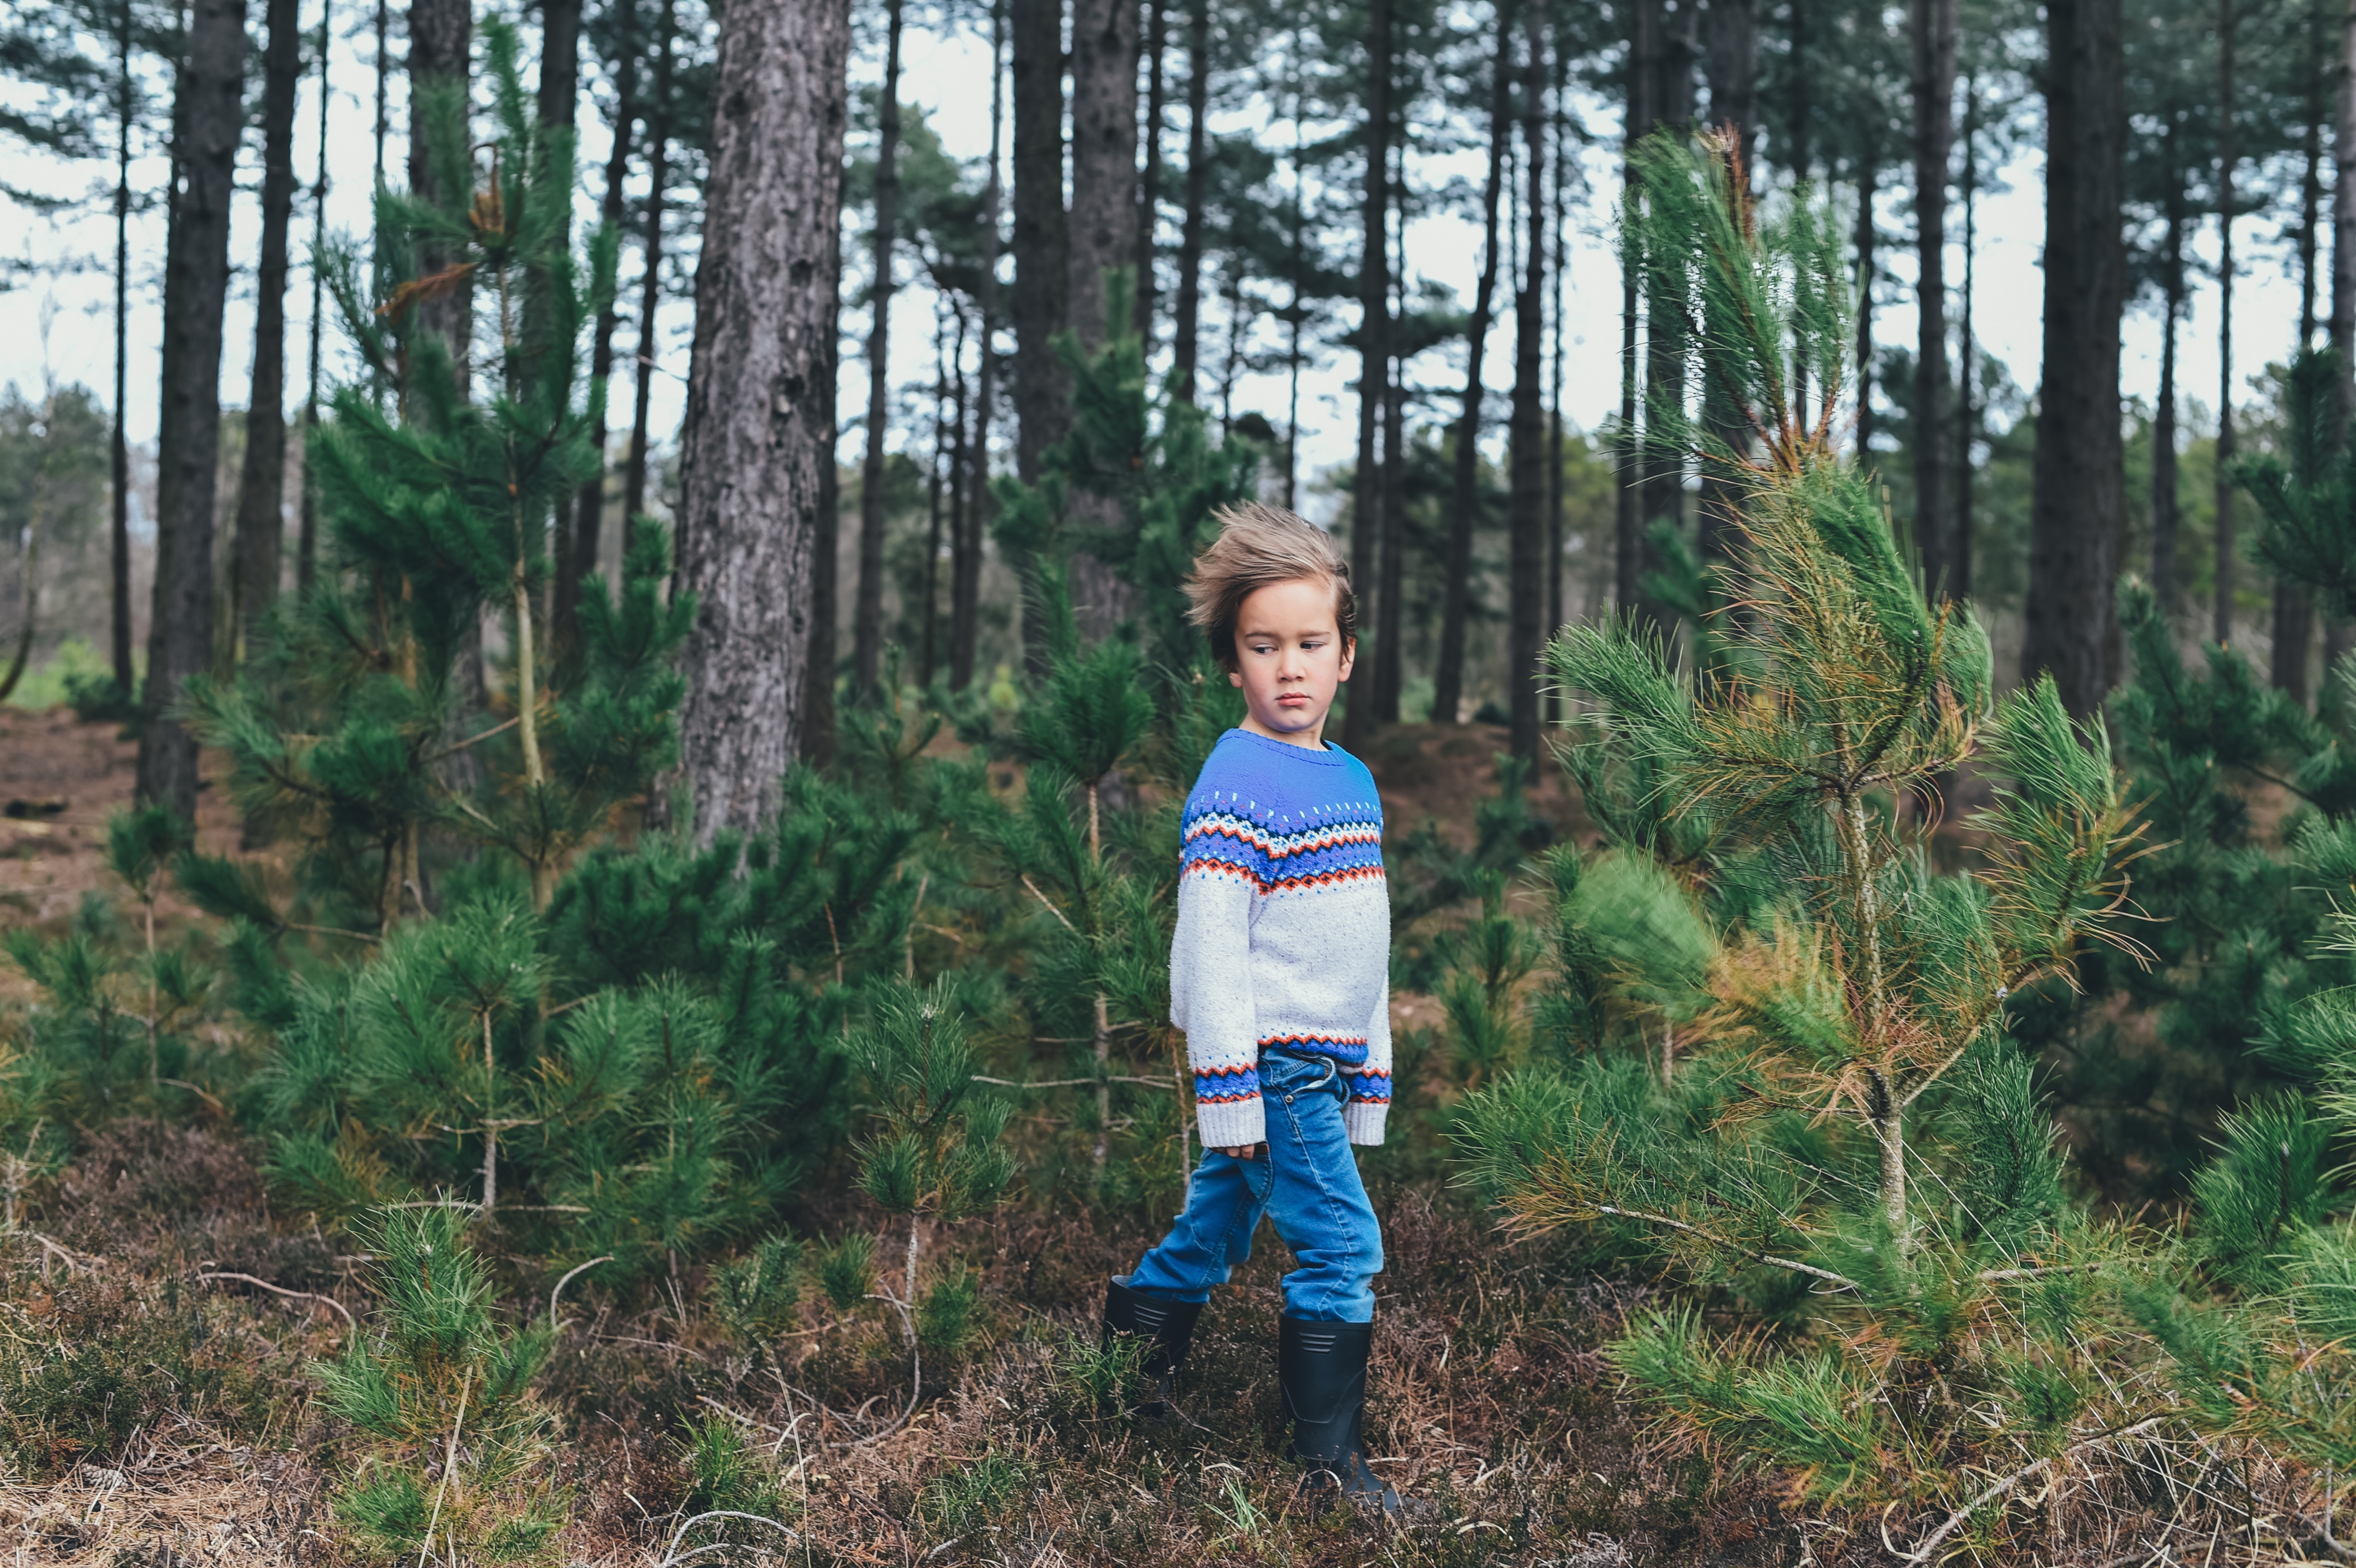
tree, forest, wilderness, walking, hiking, trail, meadow, adventure, ridge, wetland, woodland, habitat, ecosystem, natural environment, woody plant, temperate coniferous forest